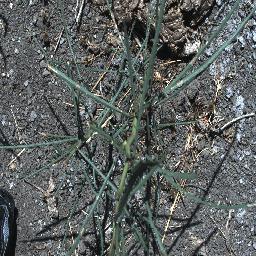
Label: parkinsonia